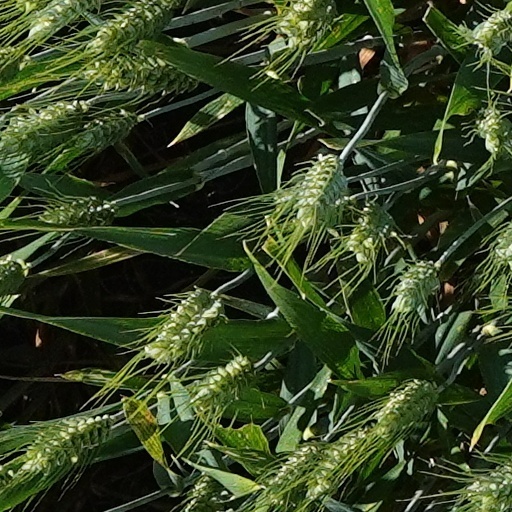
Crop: wheat